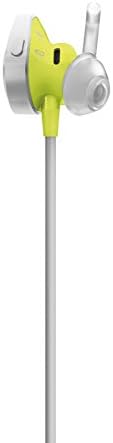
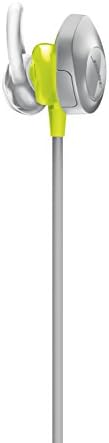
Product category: headphones
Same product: yes